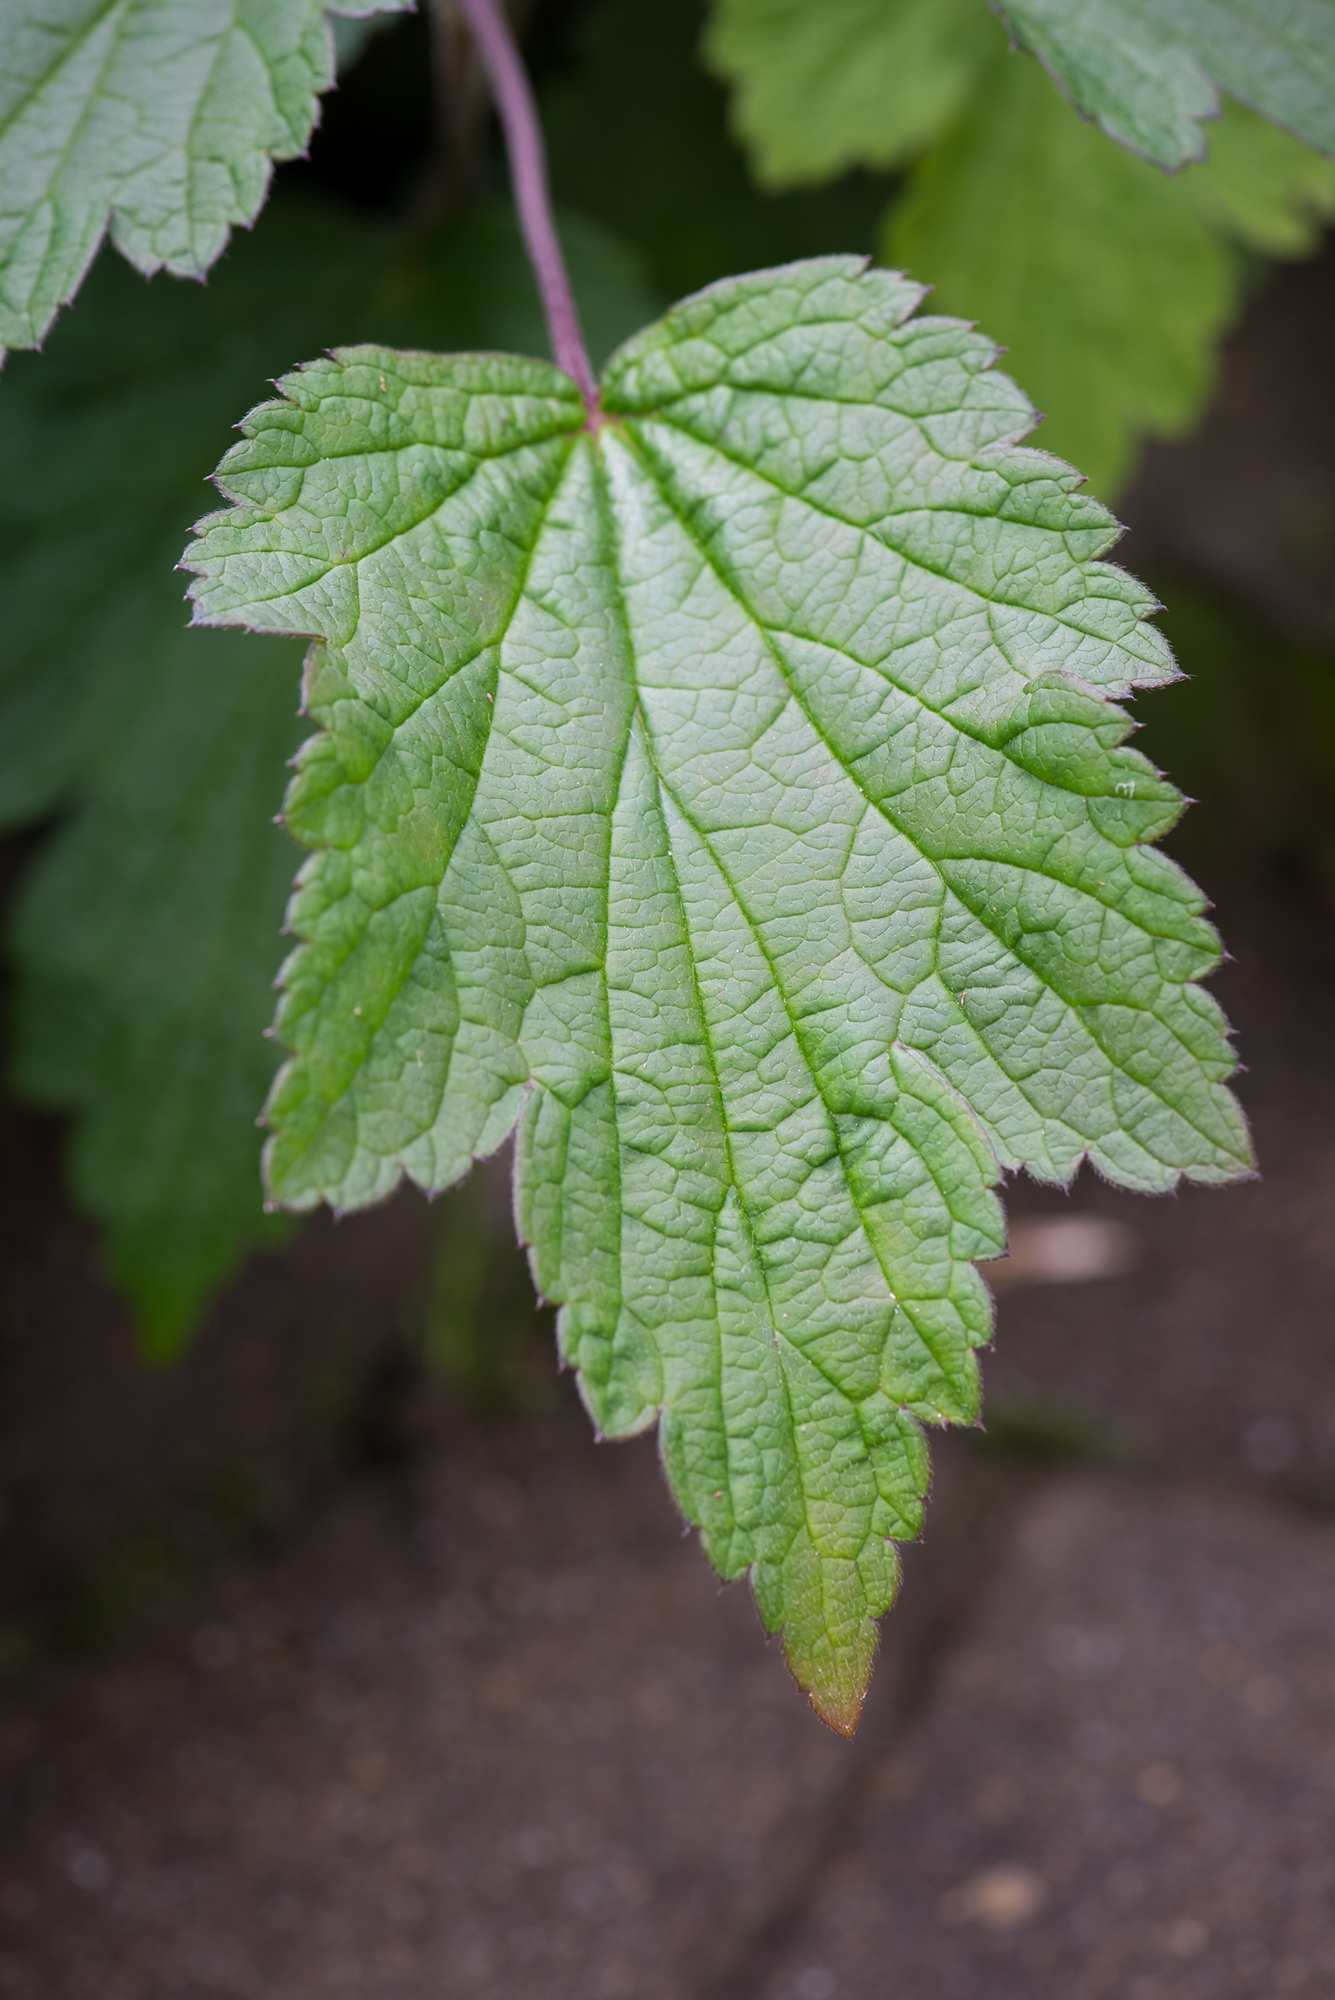
tree, nature, plant, leaf, flower, green, herb, produce, autumn, botany, garden, close, flora, deciduous, green leaf, garden plant, flowering plant, grape leaves, leaf structure, autumn leaf anemone, boxer shorts anemone, annual plant, plant stem, woody plant, land plant